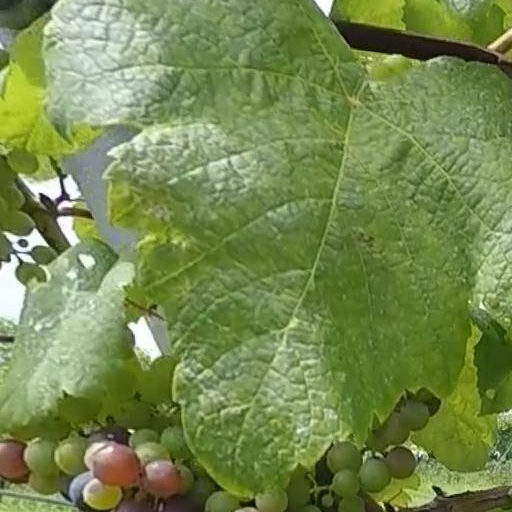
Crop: grape